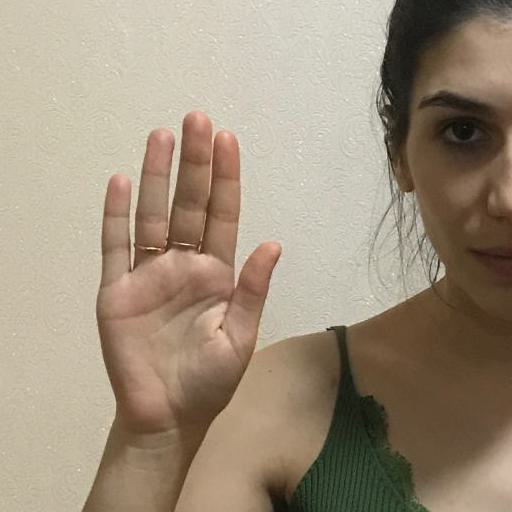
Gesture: stop